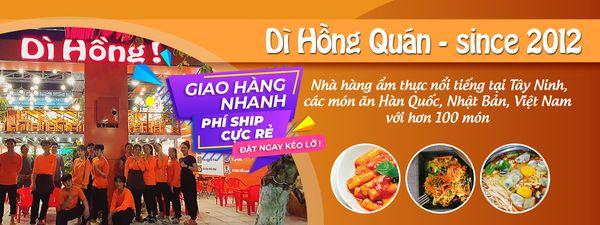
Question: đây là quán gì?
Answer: đây là quán dì hồng